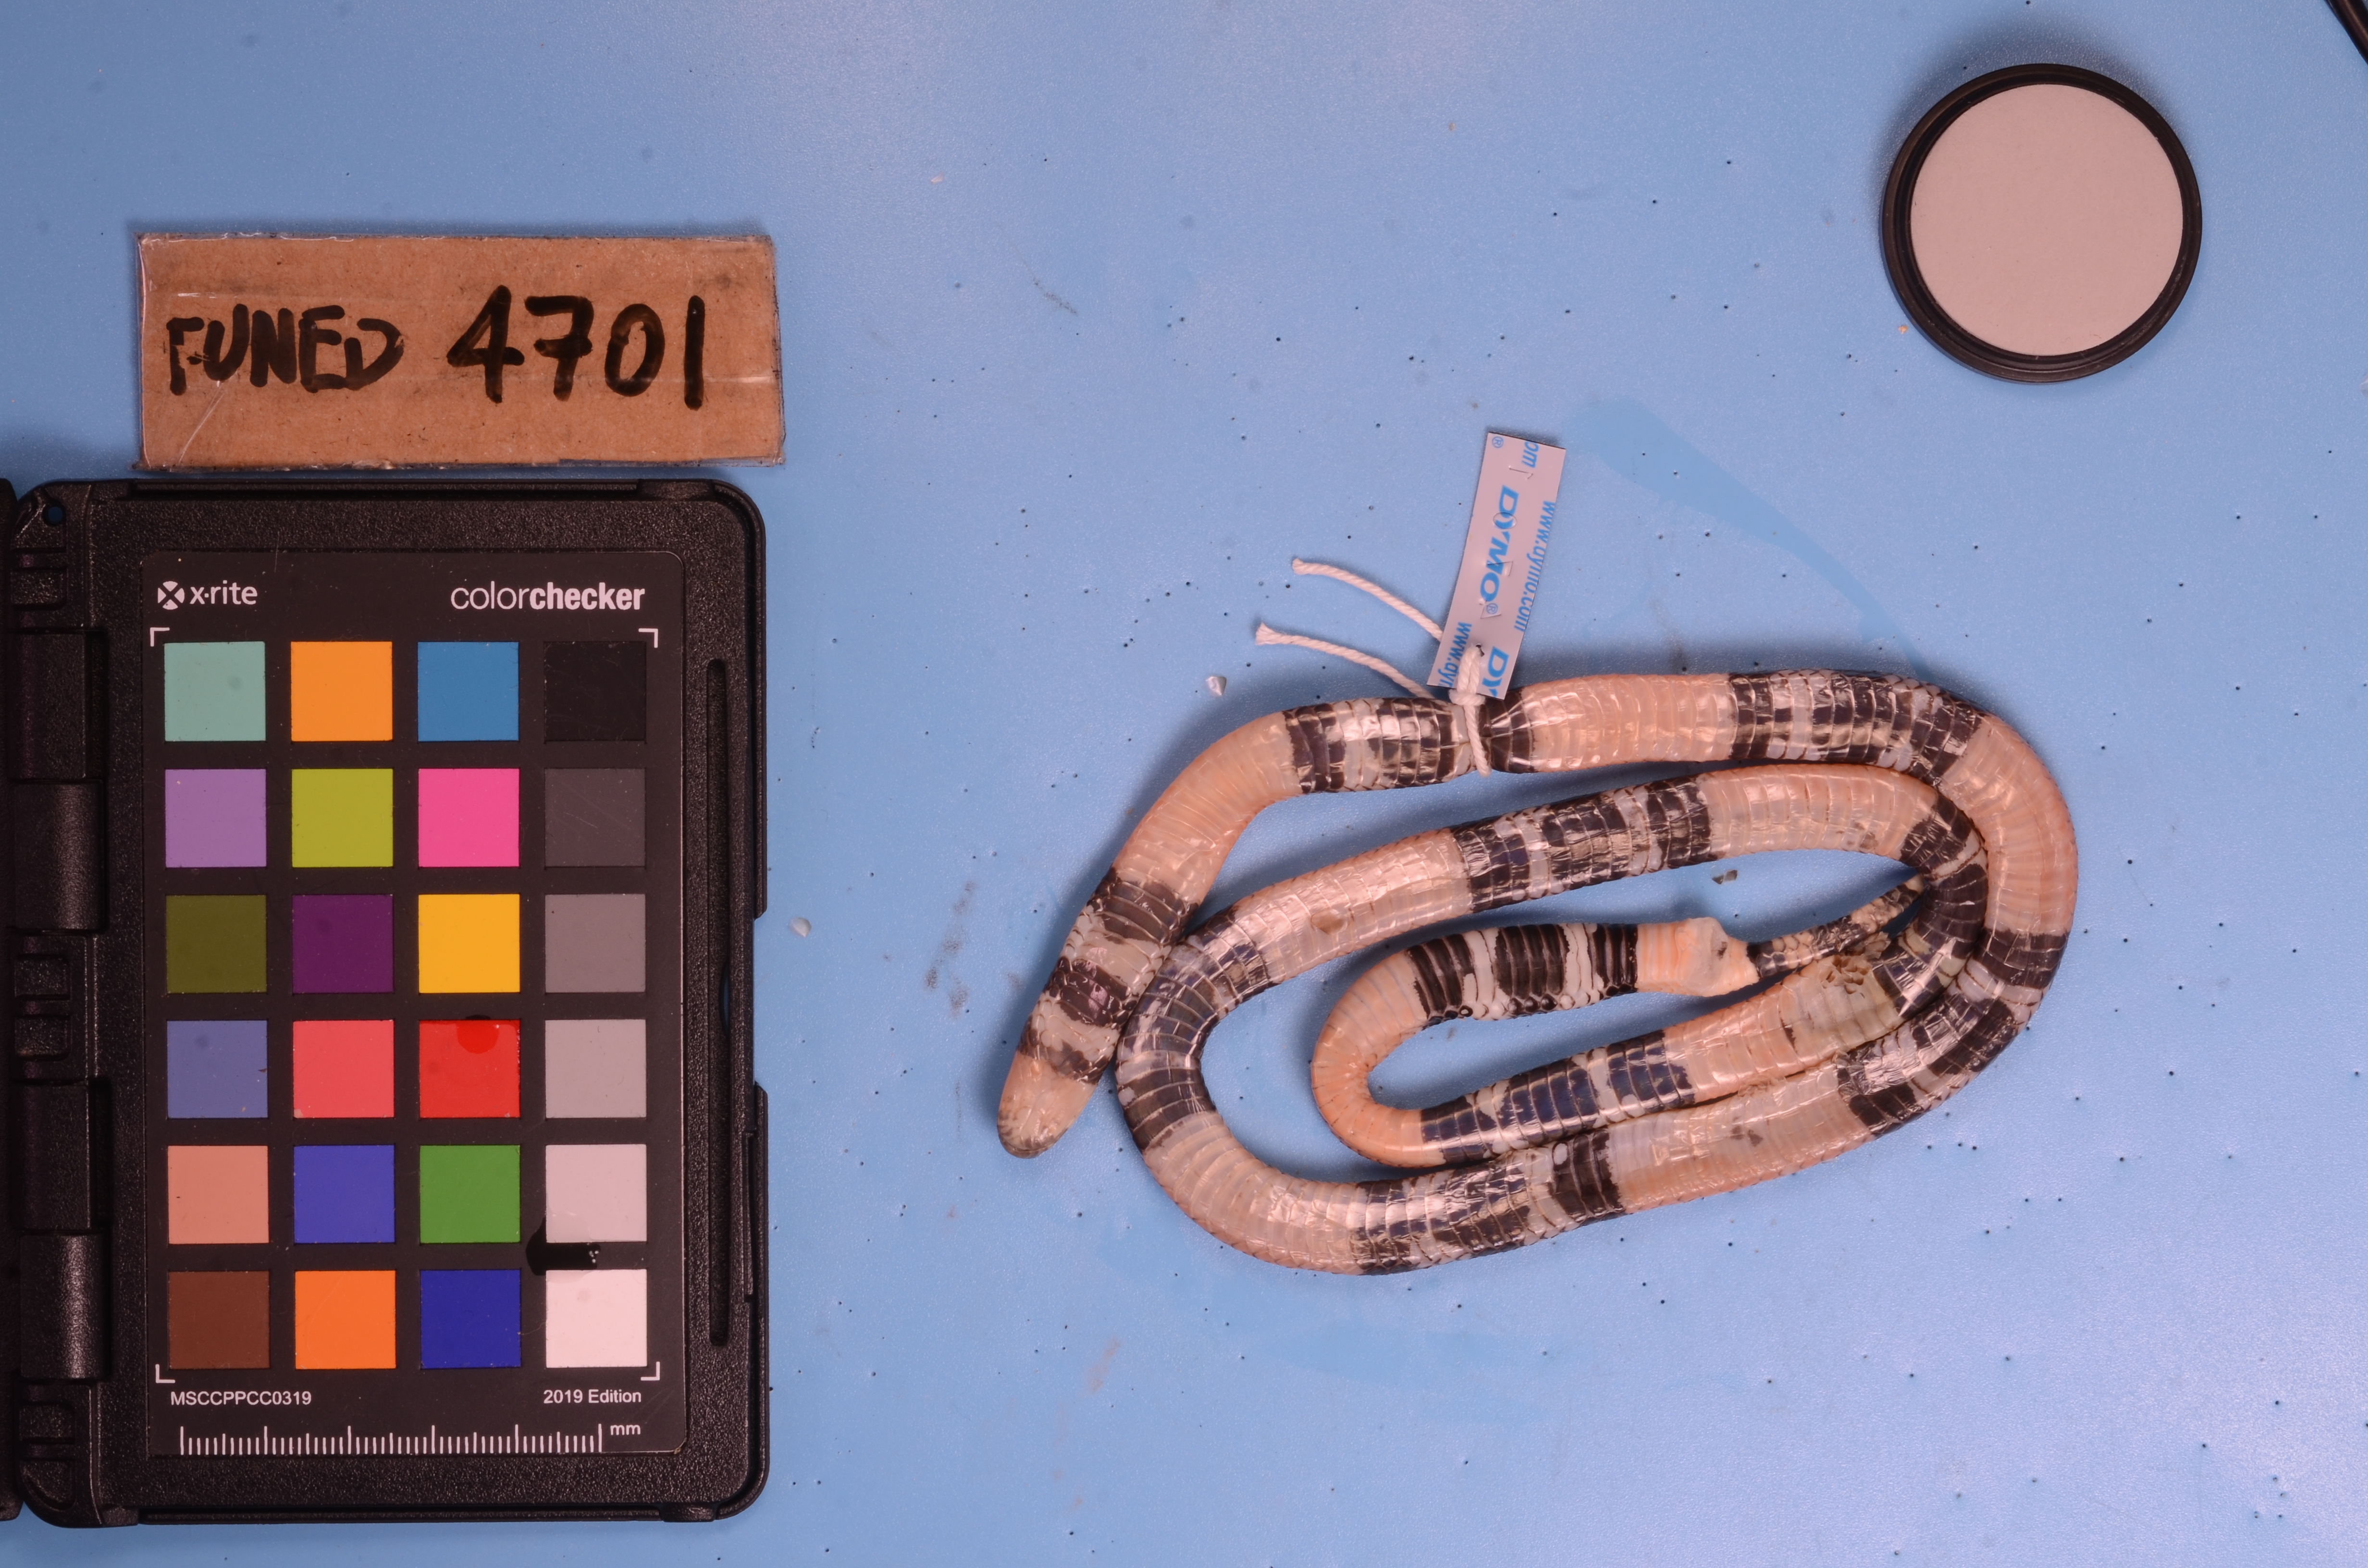
Species: Micrurus frontalis
View: ventral
Mimicry status: model